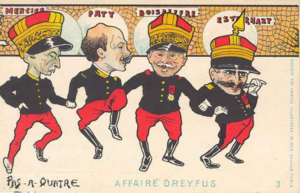
Carte postale, c. 1898. Sous le titre ""Pas à quatre"", le général Auguste Mercier, ministre de la guerre en 1894 au moment de la condamnation de Dreyfus, le général de Boisdeffre, chef d'état-major, le commandant du Paty de Clam et le commandant Esterhazy. Ce dernier arbore sur son képi d'officier français la pointe d'un Uhlan."